Statue of Industry

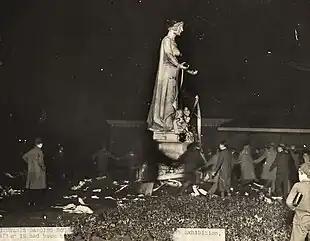
Students dancing around "Statue of Industry" after tarring and feathering it

By October 1929, several statues in London had been defaced, particularly by tarring and feathering, as an expression of criticism. Some of this reflected tension between different schools of art, although it was also partly attributable to university students out for a "rag". In 1925, Jacob Epstein's sculpture "Rima" was splattered with green paint, and in 1928, George Frampton's statue of Peter Pan was tarred and feathered. Then, on the night of 8 October 1929, "Rima" was tarred and feathered, and on the 15th, a similar attempt was made on "Night", another of Epstein's sculptures.